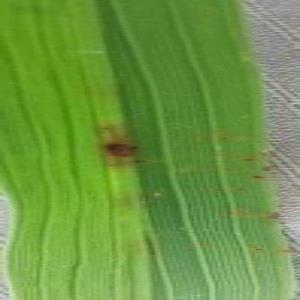
Disease: Brownspot